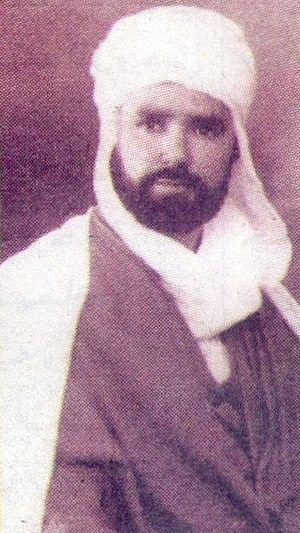
Mbarek El Mili à sont retour de Tunisie العربية: صورة لمبارك الميلي بعد دخوله من تونس
Mebarek el Mili ou Moubarak Mohamed ben Moubarak al-Mili al-Hilali, désigné par el Mili, Il est né le 26 mai en 1889 à El-Milia dans la Wilaya de Jijel en Algérie, mort le 9 février 1945. Il a été réformiste et révolutionnaire, il a adéhéré au parti de l'Association des oulémas musulmans algériens et il fut un membre influent. El Mili est également un écrivain algérien.